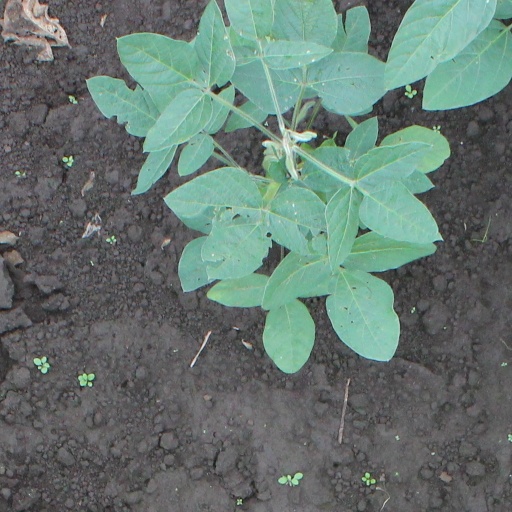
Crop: soybean